Yelena Kolesova

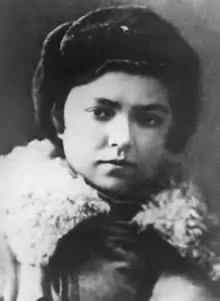
Kolesova in her Spetnaz graduation photo

Yelena Fyodorovna Kolesova (1 August 1920 – 11 September 1942) was the commander of a partisan unit of the Soviet special forces during World War II. After dying in battle in a successful attack on a German fortress in Vydritsa, Kolesova was posthumously awarded the title Hero of the Soviet Union on 21 November 1944.